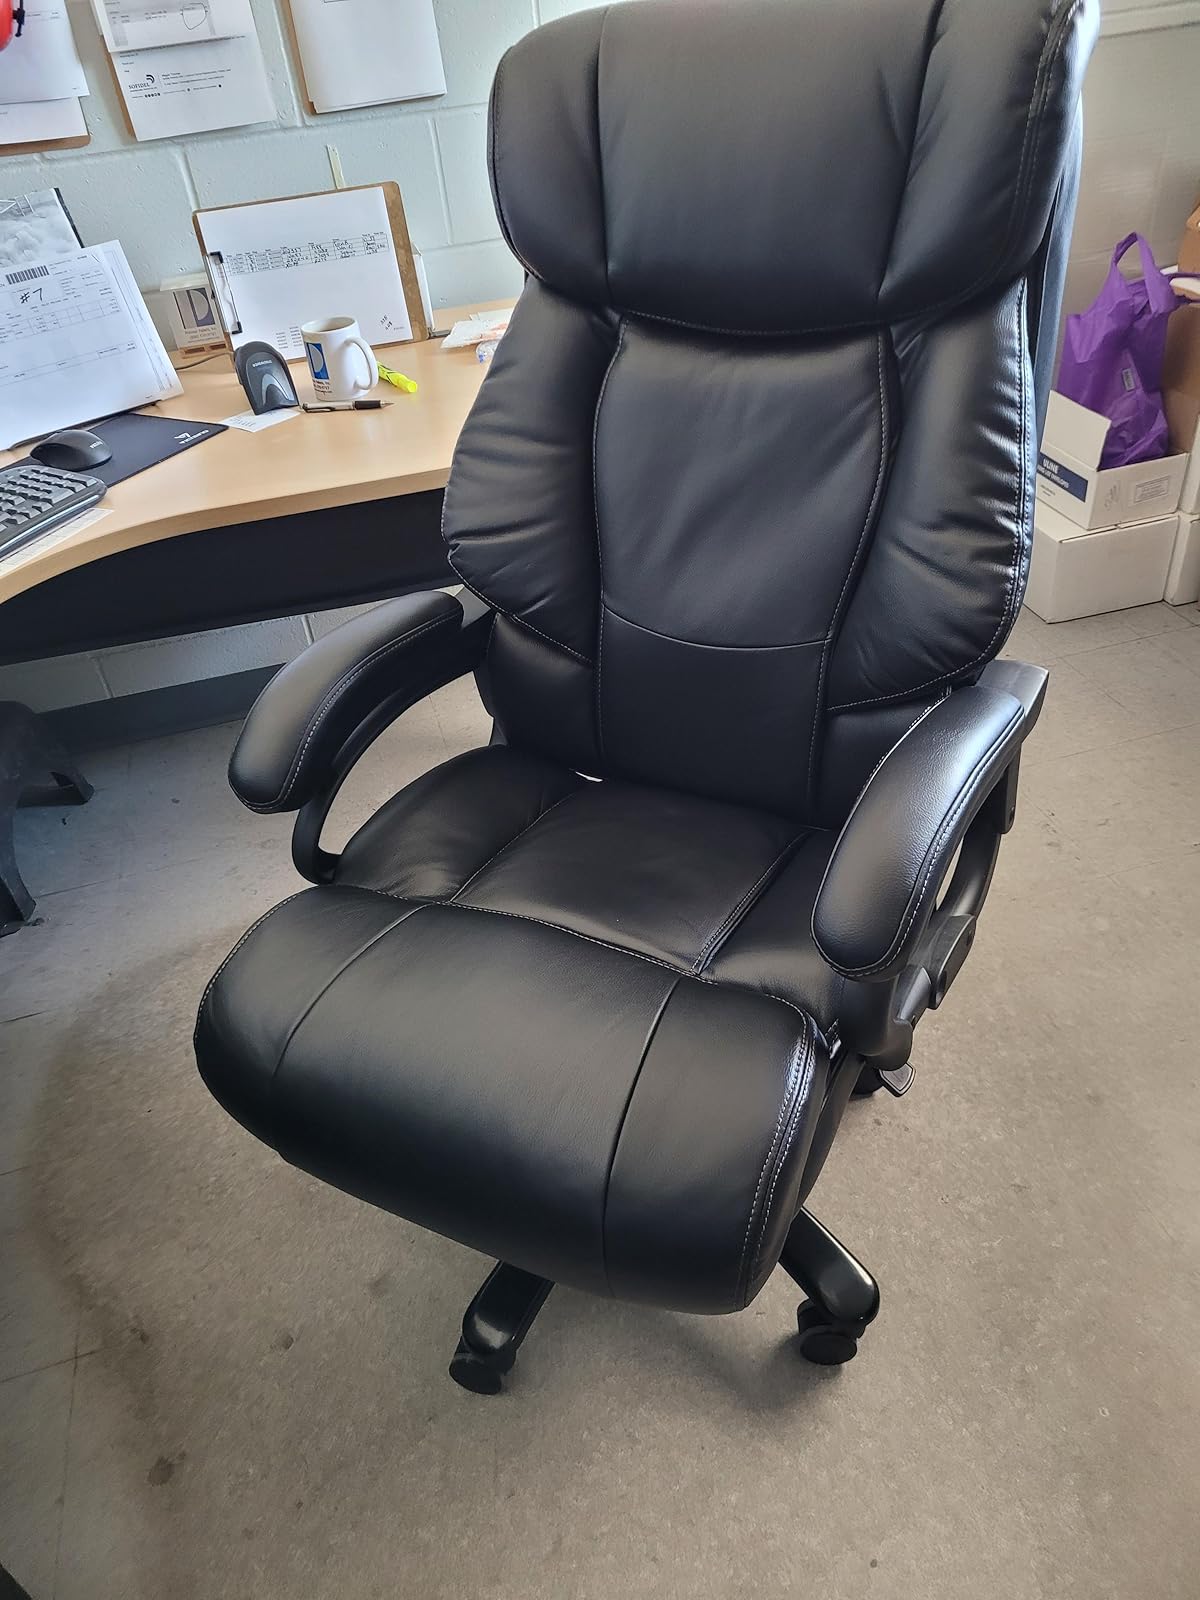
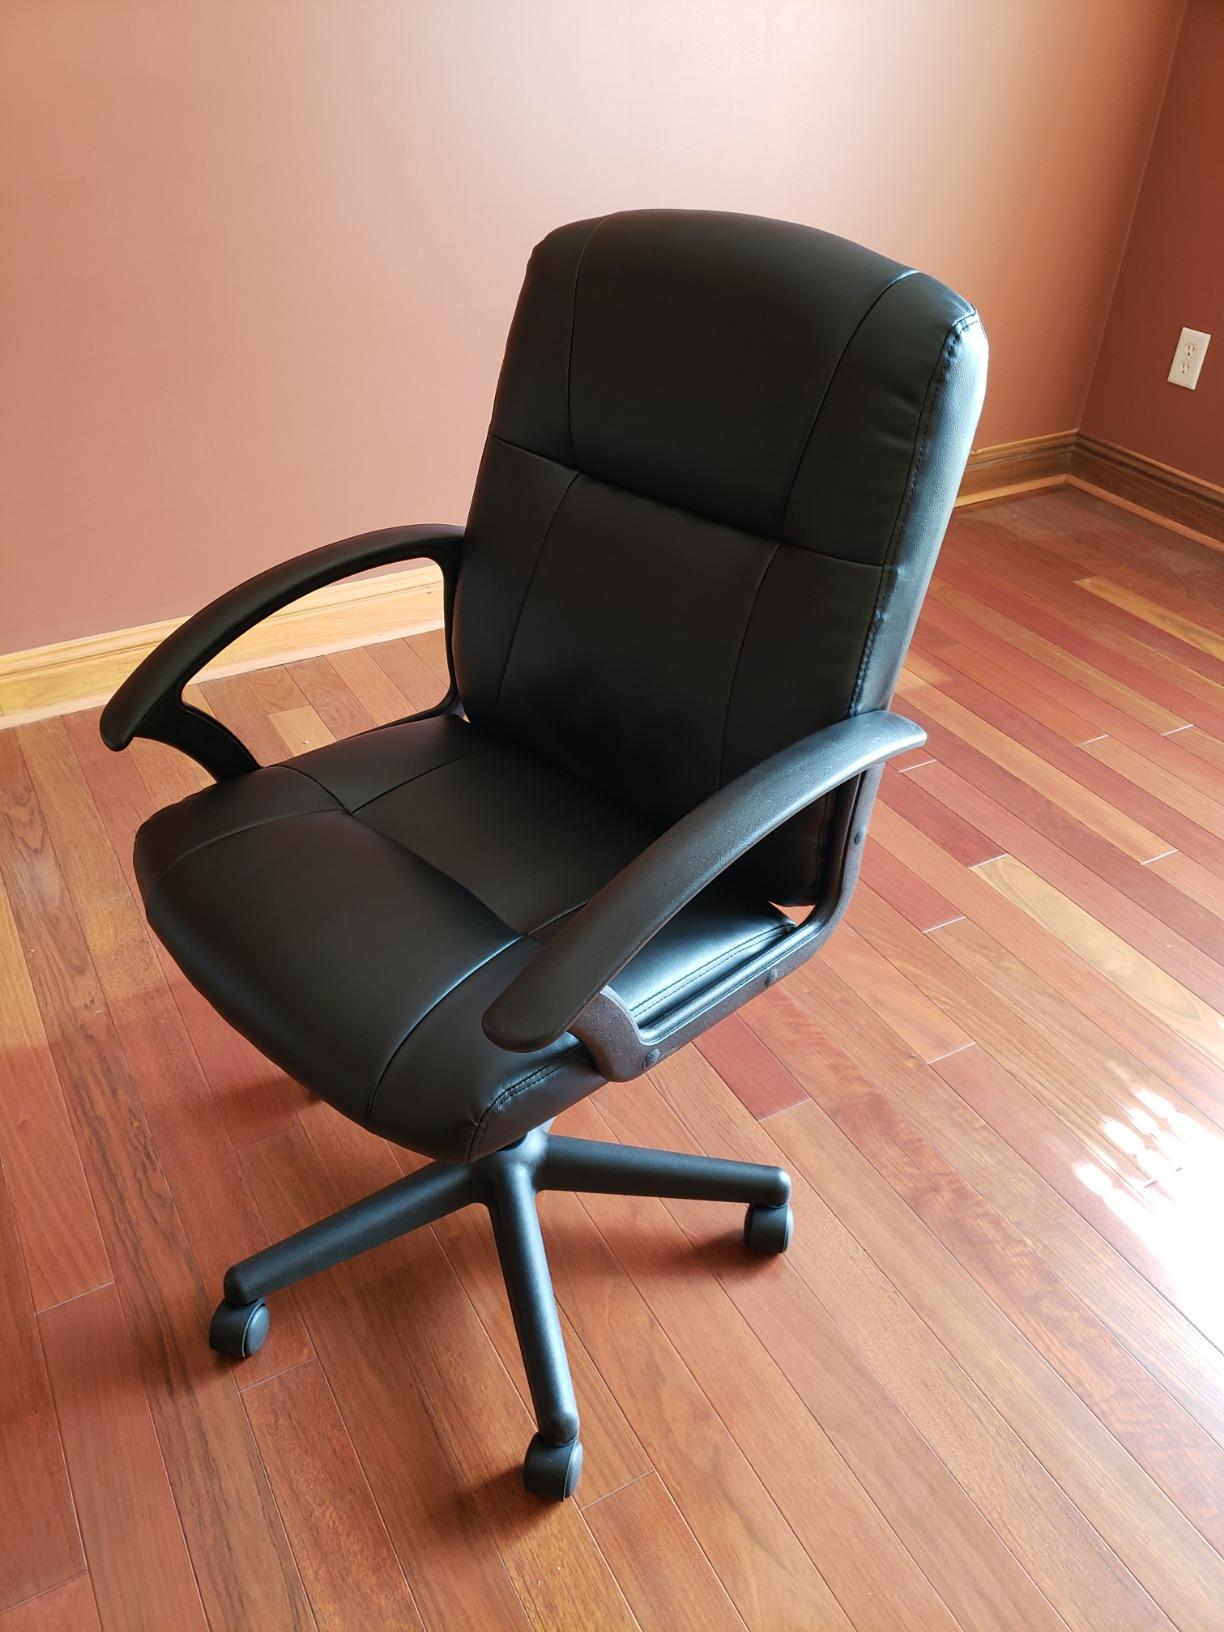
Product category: items_chair
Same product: no